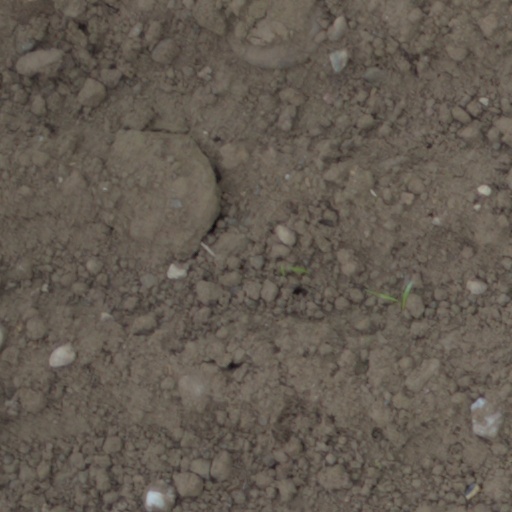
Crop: wheat